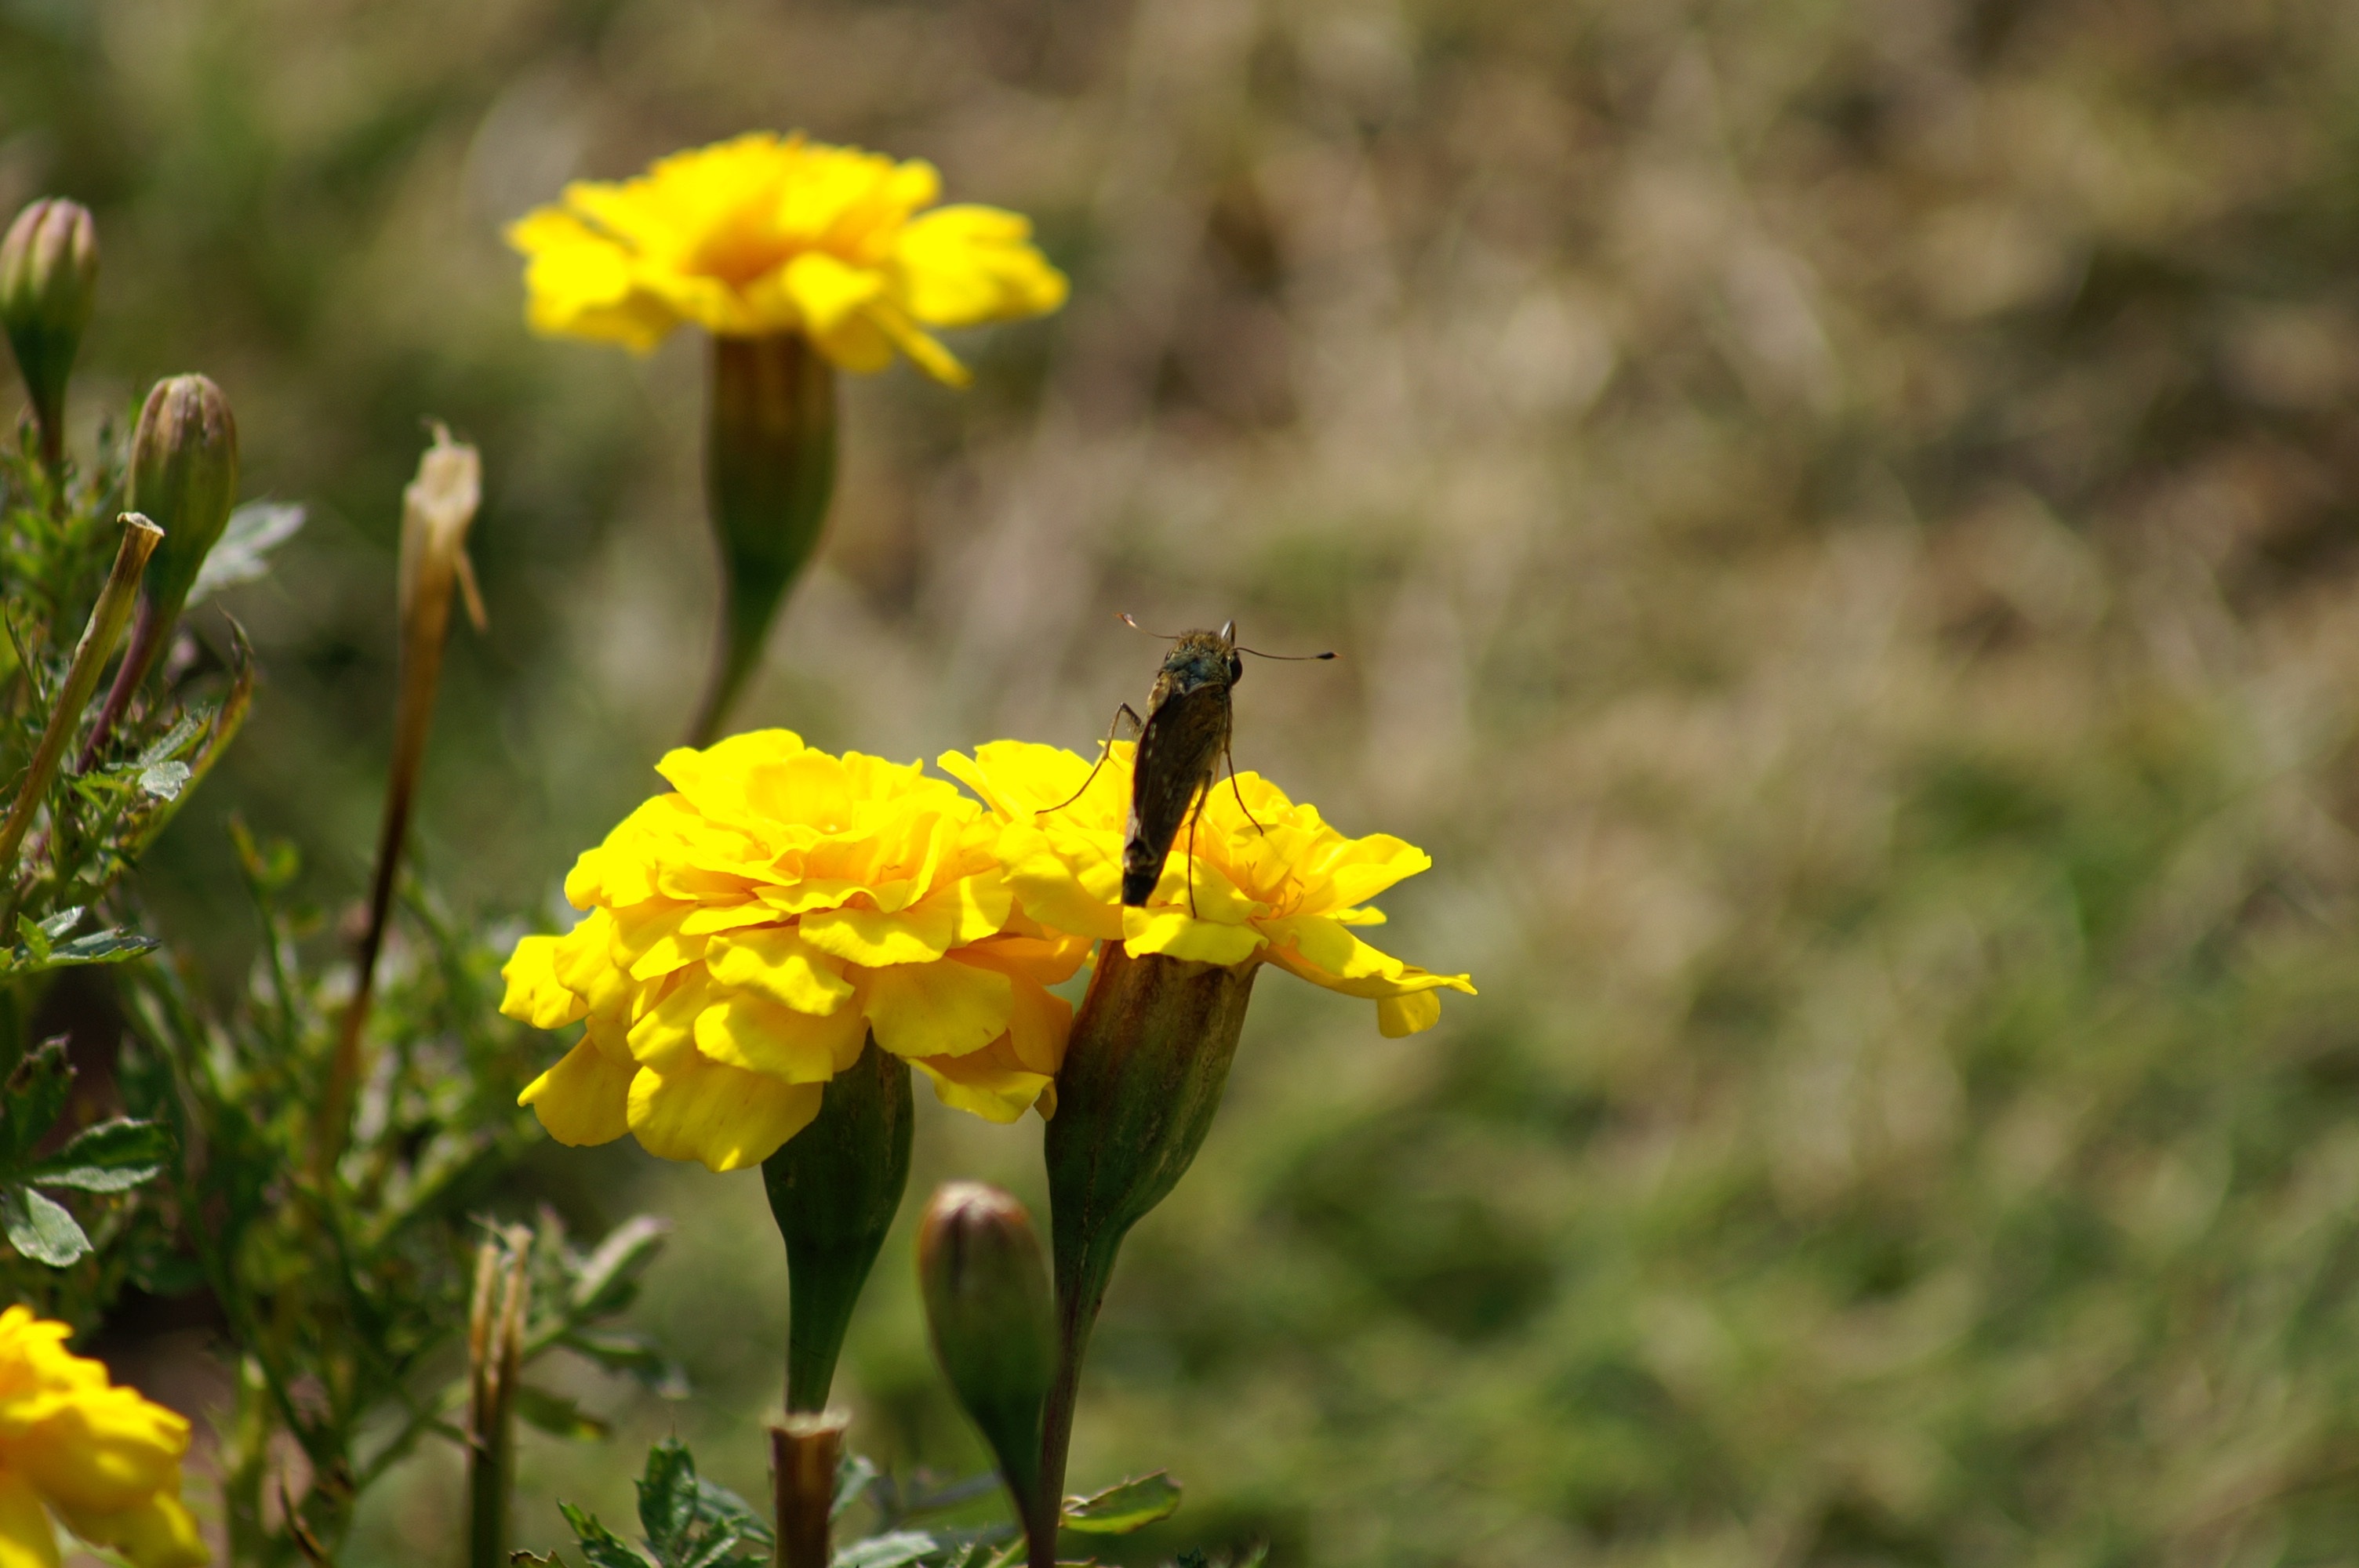
nature, blossom, plant, meadow, prairie, flower, natural, botany, yellow, flora, wildflower, flowers, nectar, huang, macro photography, flowering plant, daisy family, land plant